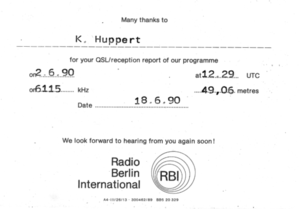
Radio Berlin International était une station de radio est-allemande. Fondée en 1959, elle dépendait du service extérieur de la Rundfunk der DDR, la compagnie de radiodiffusion de la République démocratique allemande. Sa création fut décidée par les instances dirigeantes est-allemande afin de contrer les émissions de la Deutsche Welle, la station de radio internationale ouest-allemande.